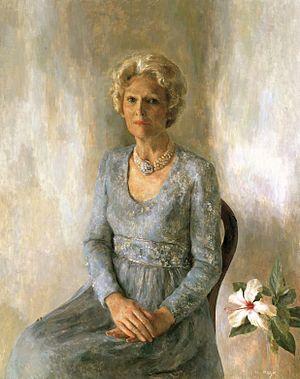
Thelma Catherine Ryan Nixon, née le 16 mars 1912 à Ely et morte le 22 juin 1993 à Park Ridge, est l'épouse de Richard Nixon, 37ᵉ président des États-Unis entre le 20 janvier 1969 et le 8 août 1974. Elle est davantage connue sous son surnom de Pat Nixon, voire Patricia Nixon.
Henriette Wyeth, née le 22 octobre 1907 et décédée le 3 avril 1997 est une peintre américaine. Plusieurs de ses œuvres sont conservées au musée et centre artistique de Roswell, située à Roswell.
Le portrait officiel du président des États-Unis est un portrait du président des États-Unis réalisé après son mandat. Cette tradition commence avec le portrait de George Washington par Gilbert Stuart. Ils sont accrochés dans la Maison-Blanche, à Washington, D.C..